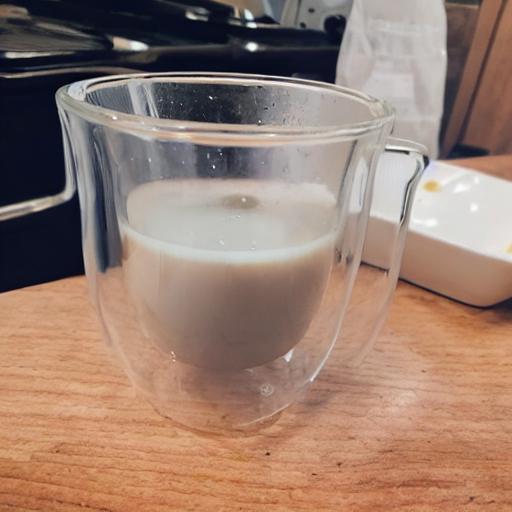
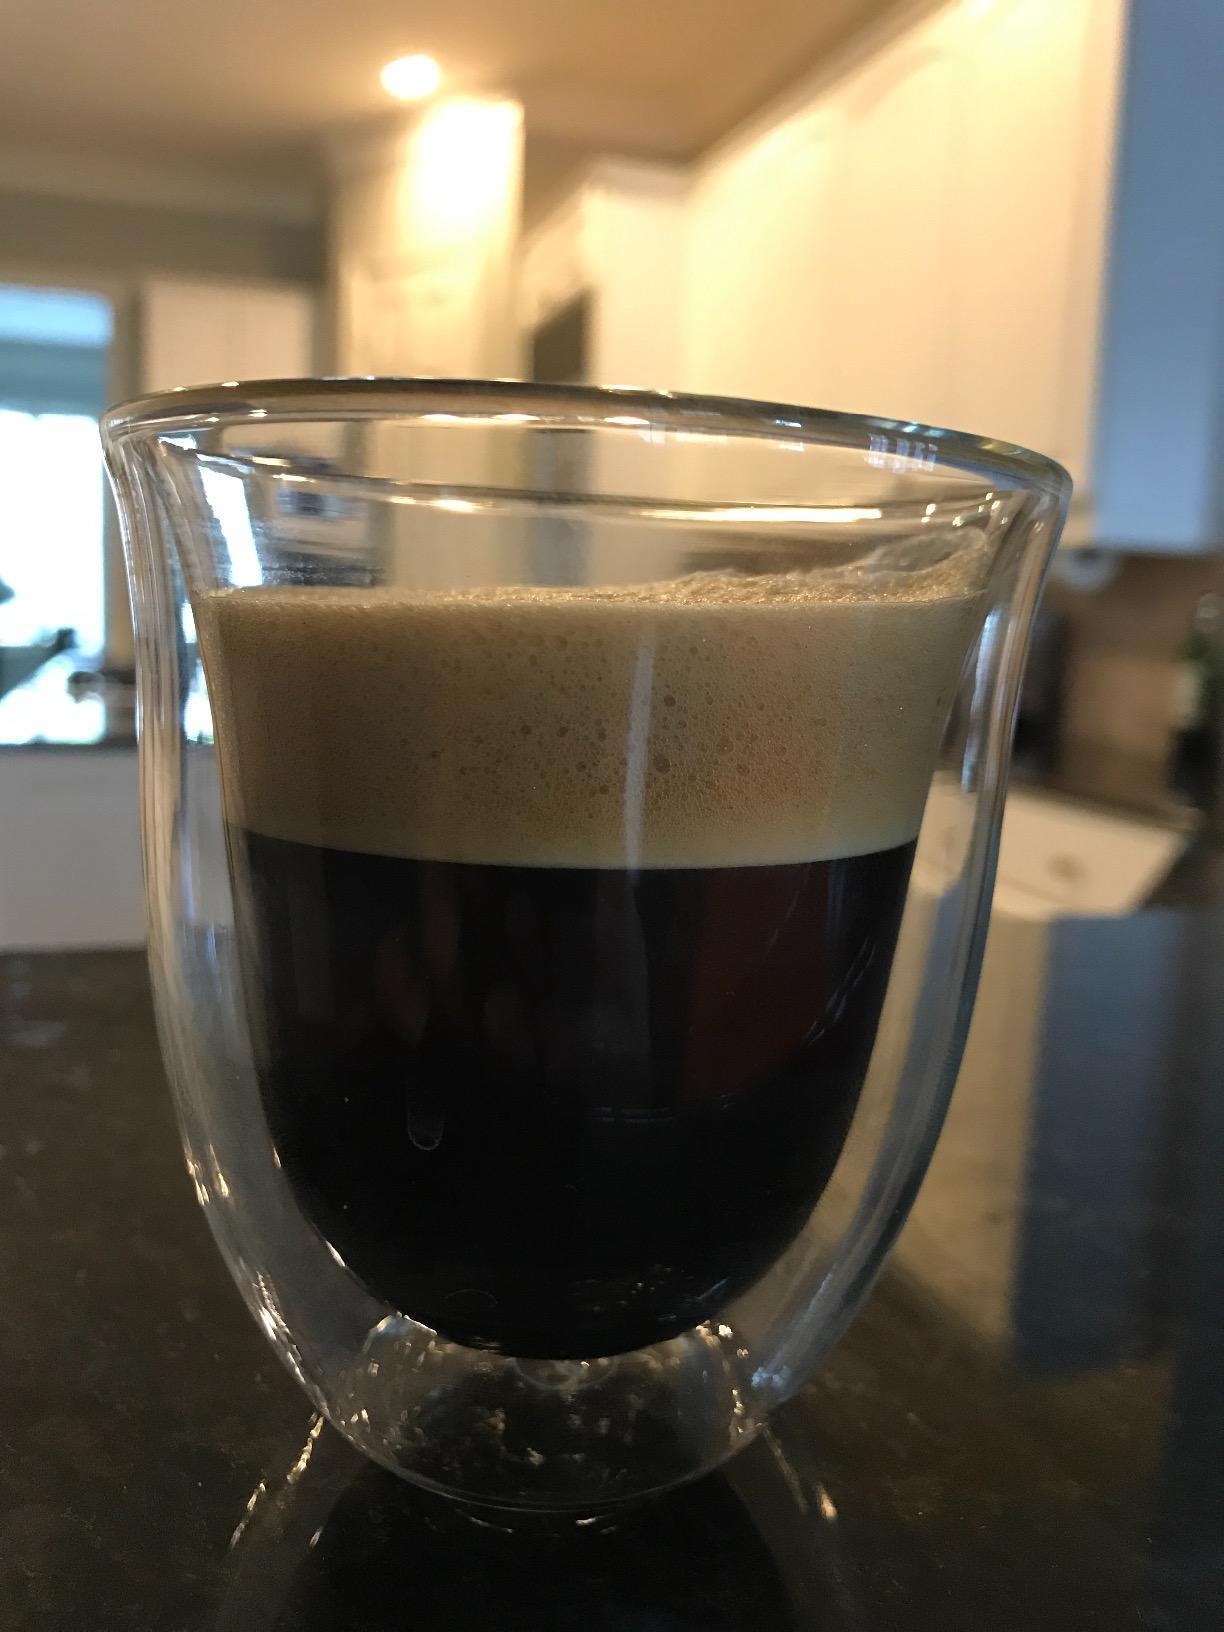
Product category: items_mug
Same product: no